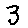
Label: 3